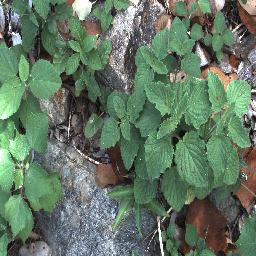
Label: negative